History of Syria

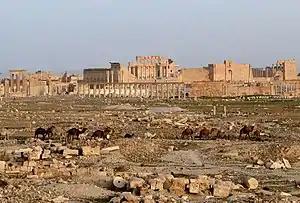
Palmyra, one of Roman Syria's most prospering cities

Another Emperor of Syrian origin was Philip the Arab, born in modern-day Shahba, he reigned from 244 to 249. His reign enjoyed relative stability, he maintained good relations with the senate, reaffirmed old Roman virtues and traditions, and started many building projects, most popularly in his hometown, renaming it Philippopolis, and raising it to civic status. Whatsoever, the creation of a new city, alongside the massive tribute to the Persians, he had to raise taxes to high levels and stop paying subsidies to the tribes north of the Danube, which were essential to keeping the peace with them. Nonetheless, his reign ended shortly after Decius usurped the throne, killing Philip and emerging as the new emperor.